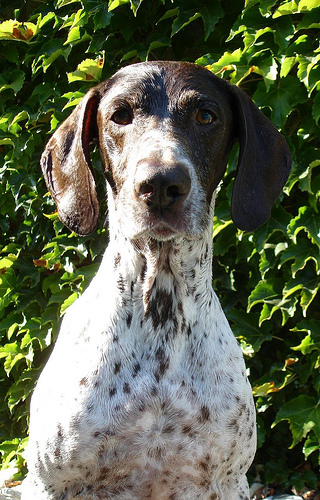
Animal: dog
Breed: german_shorthaired